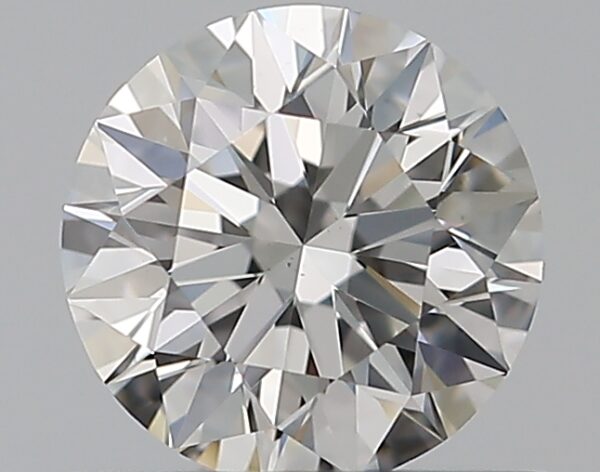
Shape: round
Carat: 0.5
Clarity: VS1
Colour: F
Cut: EX
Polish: EX
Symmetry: EX
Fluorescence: F
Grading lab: GIA
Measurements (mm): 5.04 x 5.08 x 3.18